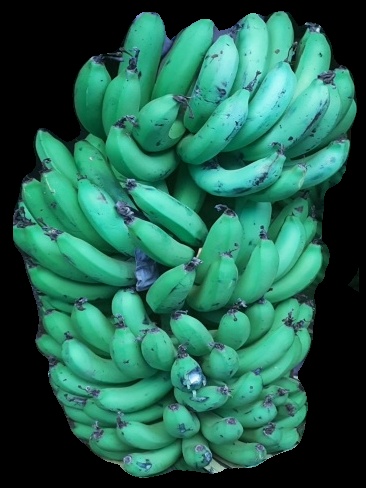
Variety: pachbale
Grade: grade1